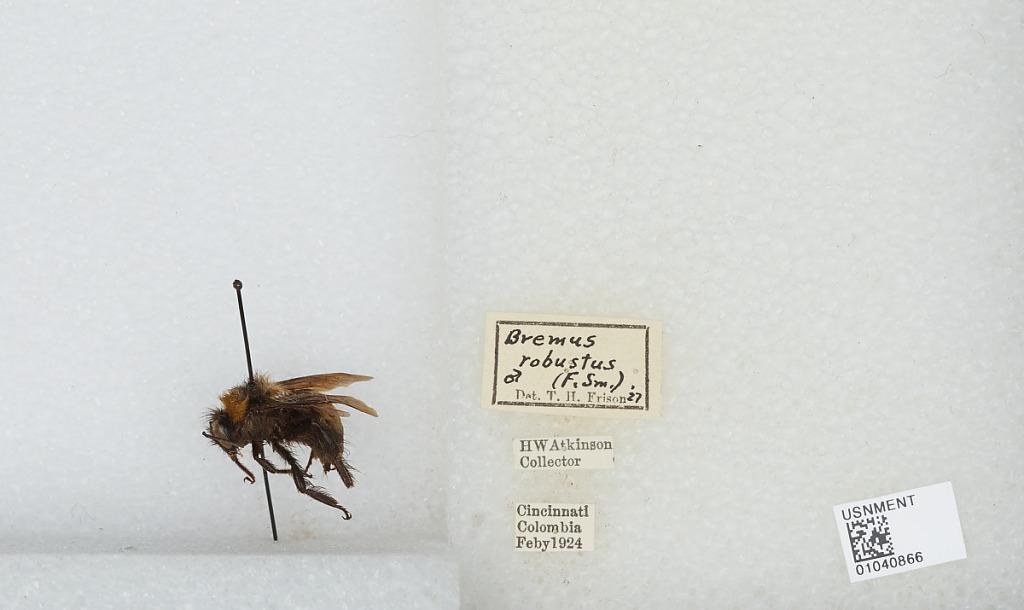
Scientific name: Bombus (Robustobombus) robustus Smith
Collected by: H. Atikinson
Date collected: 1924-2-
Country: Colombia
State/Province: Magdalena
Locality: Cincinnati
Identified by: Frison, T.